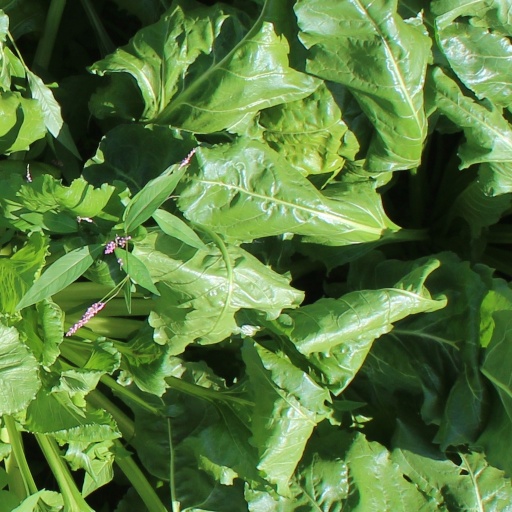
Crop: sugar beet